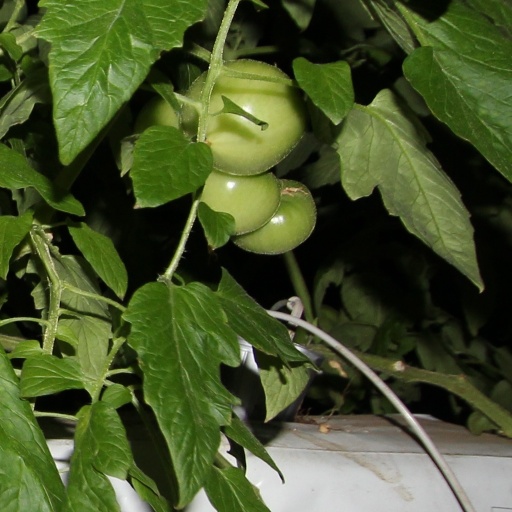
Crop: tomato